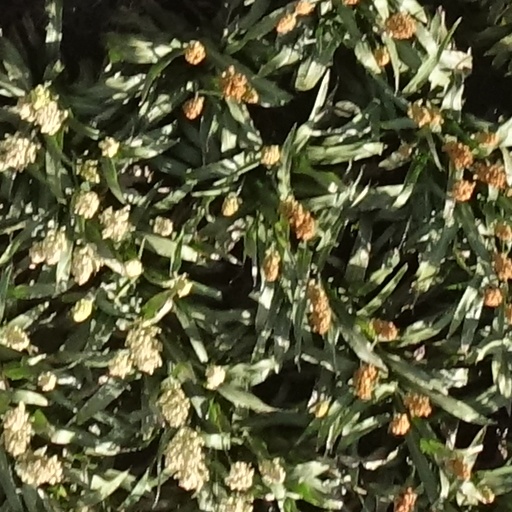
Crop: sorghum